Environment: real
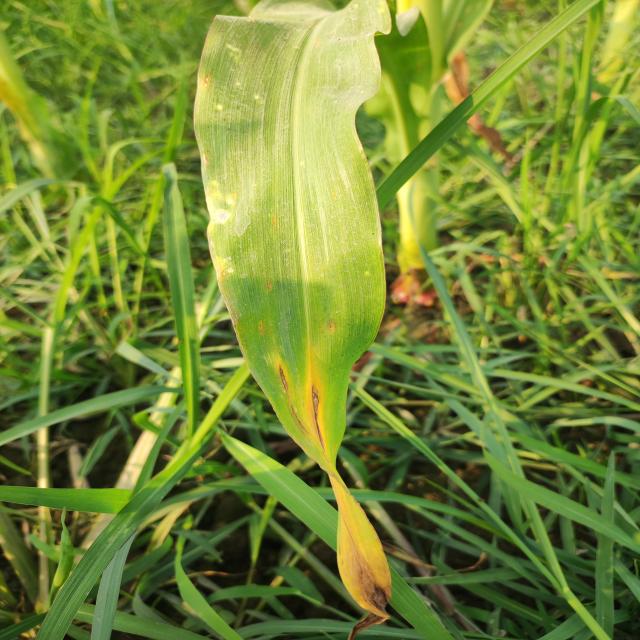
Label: nitrogen_deficiency